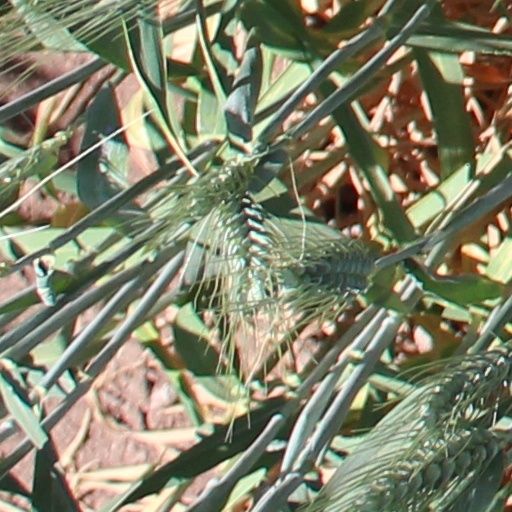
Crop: wheat